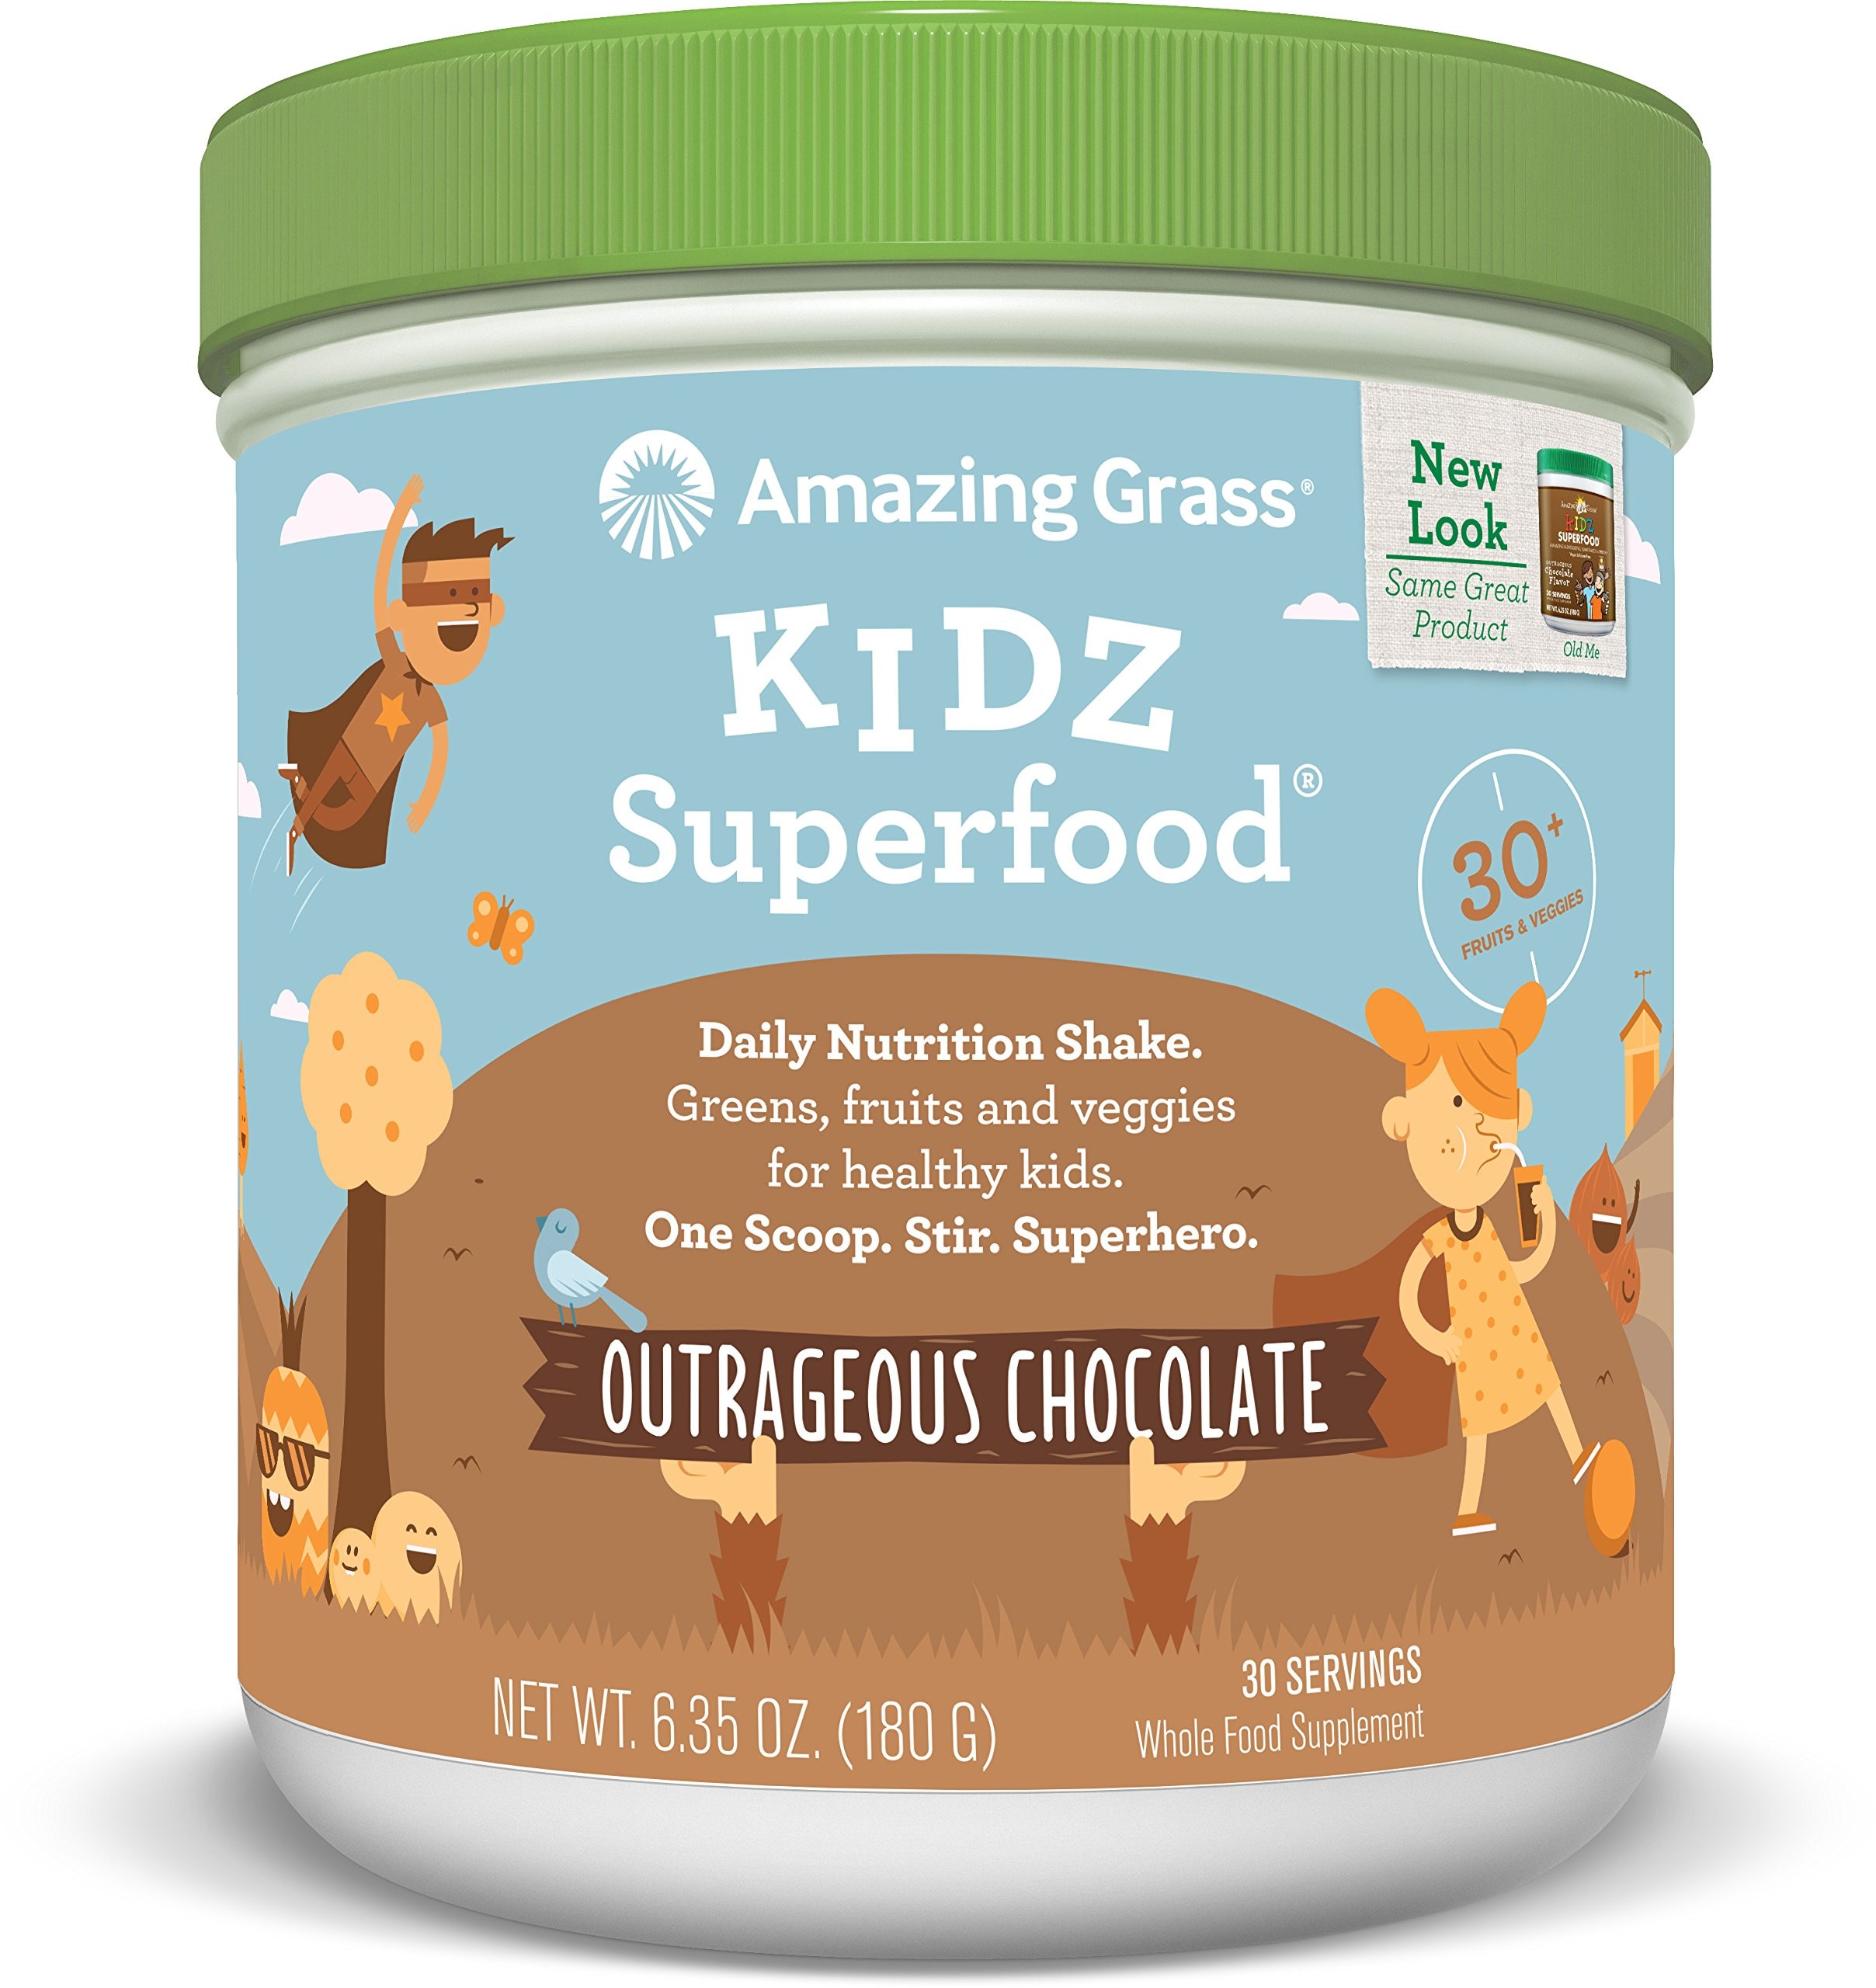
Item Name: Amazing Grass Kidz SuperFood Powder, Chocolate, 6.5 Ounce
Bullet Point 1: Kidz superfood is packed full with 31 rainbow colored fruits and vegetables in flavors kids love
Bullet Point 2: Certified organic by CCOF, vegan, gluten free, raw
Bullet Point 3: Outrageous chocolate flavor
Bullet Point 4: Mix one serving with 4 to 6 oz. Of water, juice, milk, or mixed into your favorite smoothie
Value: 6.5
Unit: Ounce

Price: 23.35